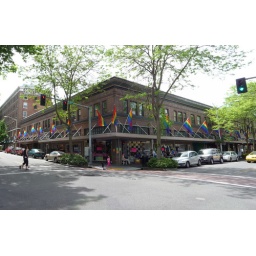
beneath a white sky